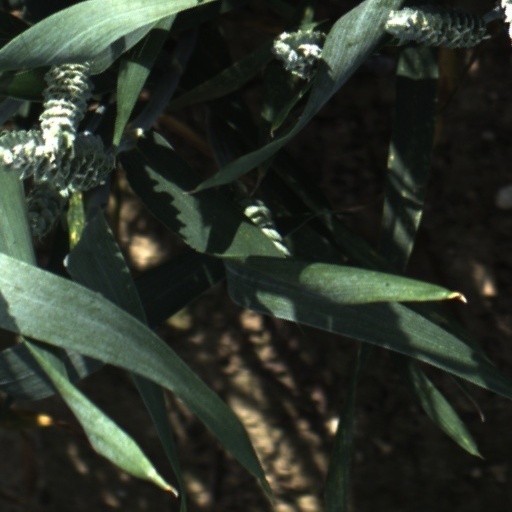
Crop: wheat